Dirty Tennis

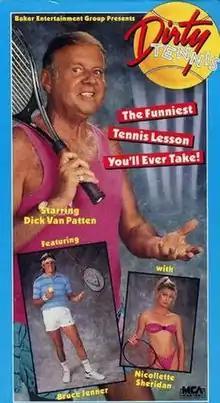
VHS coverart

Dirty Tennis is a 1989 short comedy parody video about tennis instructional videos. It stars Dick Van Patten, Caitlyn Jenner and Nicollette Sheridan. It was written by James Van Patten and directed by Jonathan Baker and George J. Bloom. The short comedy was released on VHS in 1989.